Sarajevo Bypass

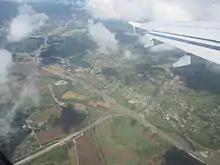
the start of the Sarajevo Bypass from the A1

Sarajevo Bypass is part of European route E73, and it connects the A1 with Sarajevska Cesta and Sarajevo International Airport.There would be 2 interchanges. One is located in XII Transversal, and other one is located on A1, and these two interchanges will be connected with exit road from A1.